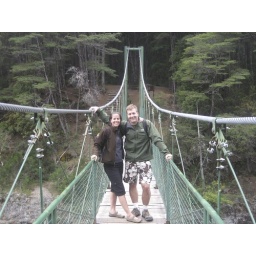
There was this cool little bridge over the river we white water rafted down.